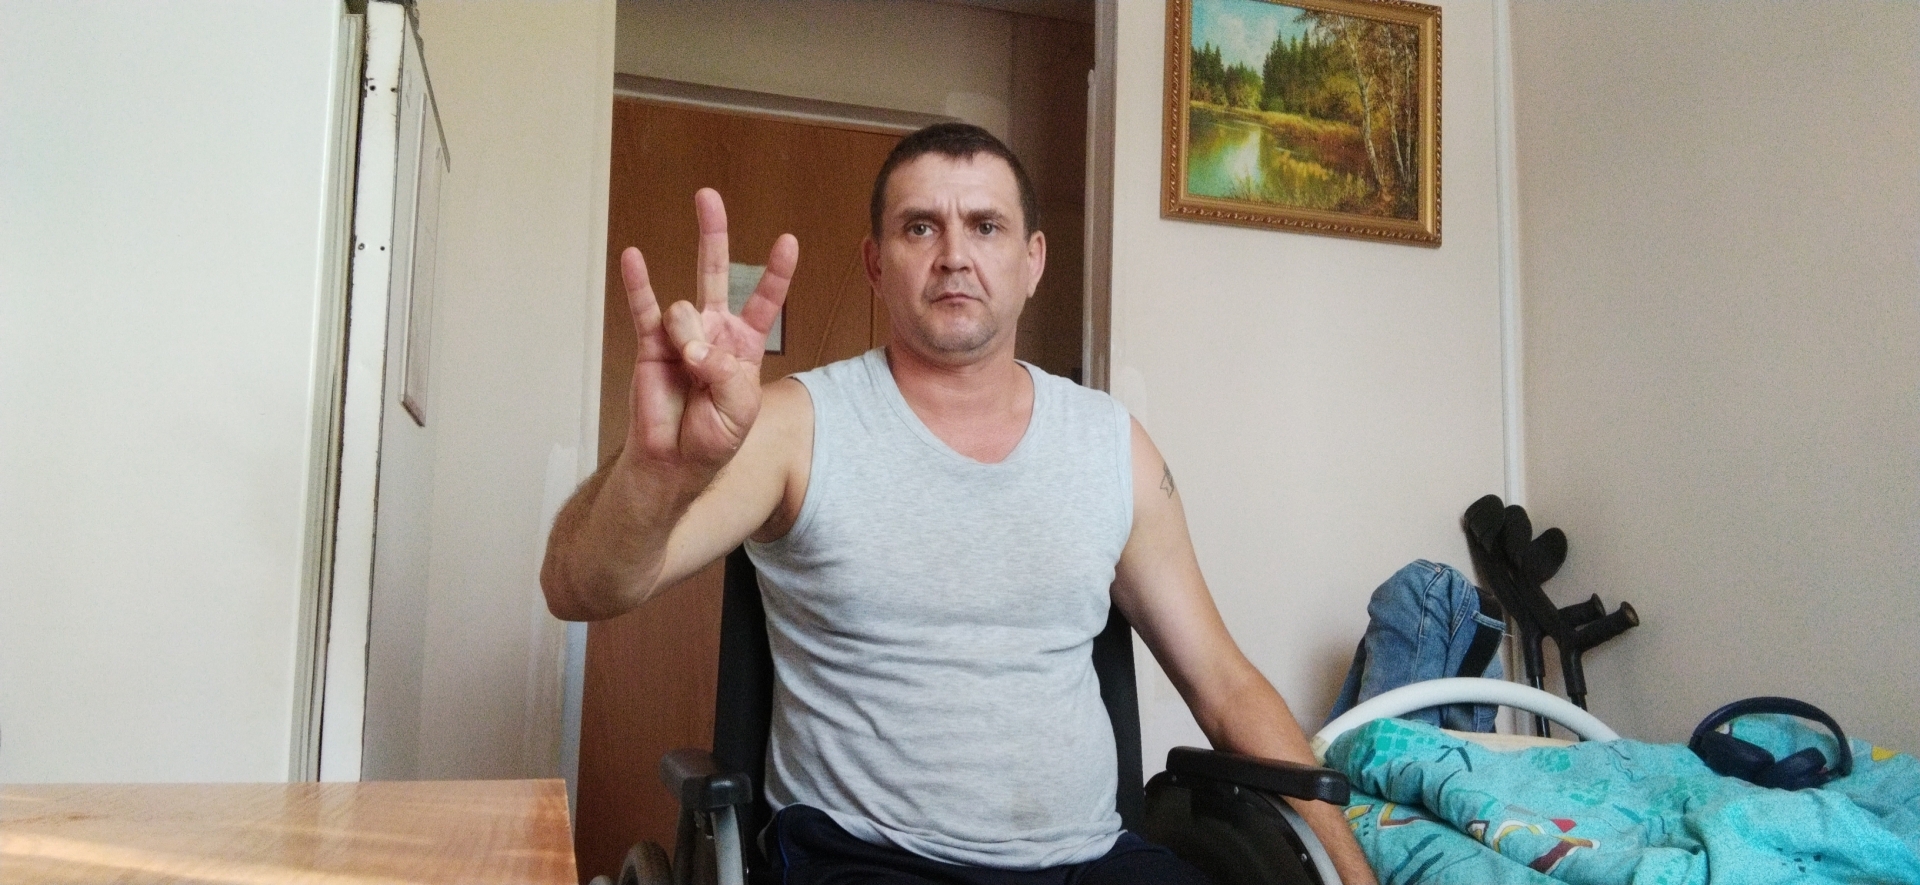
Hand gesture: three3